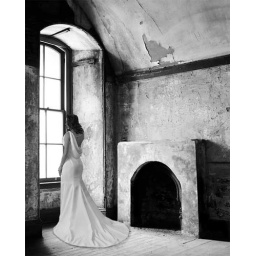
I added the girl looking out the window and I took away the shelf above the fireplace